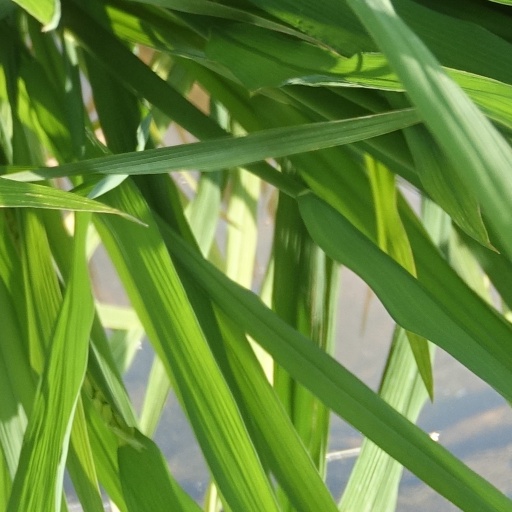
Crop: rice